Direct Rail Services

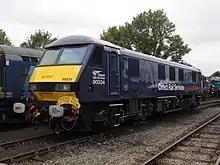
DRS Class 90 electric locomotive no.90034 at Crewe Gresty Bridge depot Open Day on 19 July 2014

In 1997, six Class 37/6s were purchased from international high speed passenger operator Eurostar. DRS would later build up an extensive fleet of Class 37 and 47 locomotives from various sources. In 2001, a number of Class 33s were purchased. During 2004, three Class 87s were trialed, but returned to their leasing company after six months. During 2008, DRS initiated efforts to acquire Class 57 locomotives; by 2013, it operated nine former Freightliner 57/0s as well as 12 former Virgin Trains 57/3s.